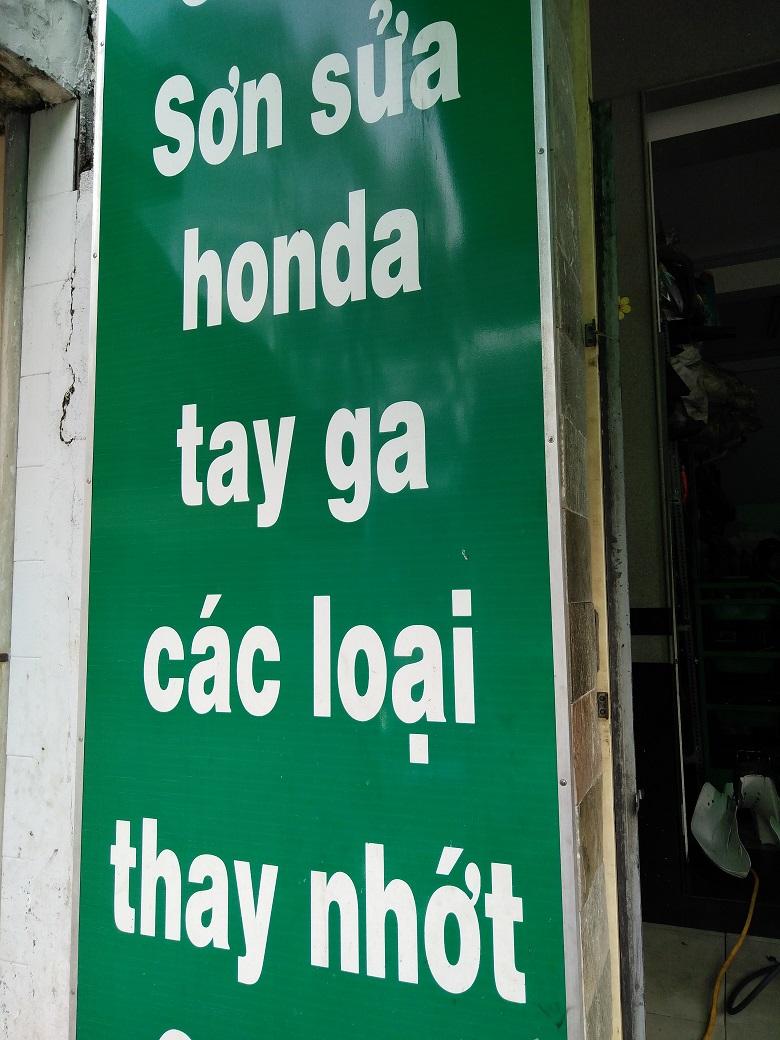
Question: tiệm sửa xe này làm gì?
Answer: tiệm sửa xe nhận sơn sửa honda, tay ga các loạt và thay nhớt